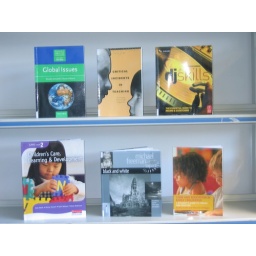
Move your mouse over each book cover and click on the link to search the library catalogue.